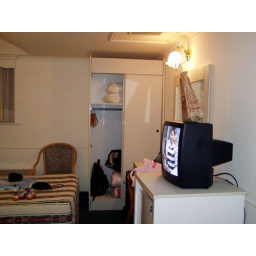
a cupboard, dressing table and tv and fridge beside the beds